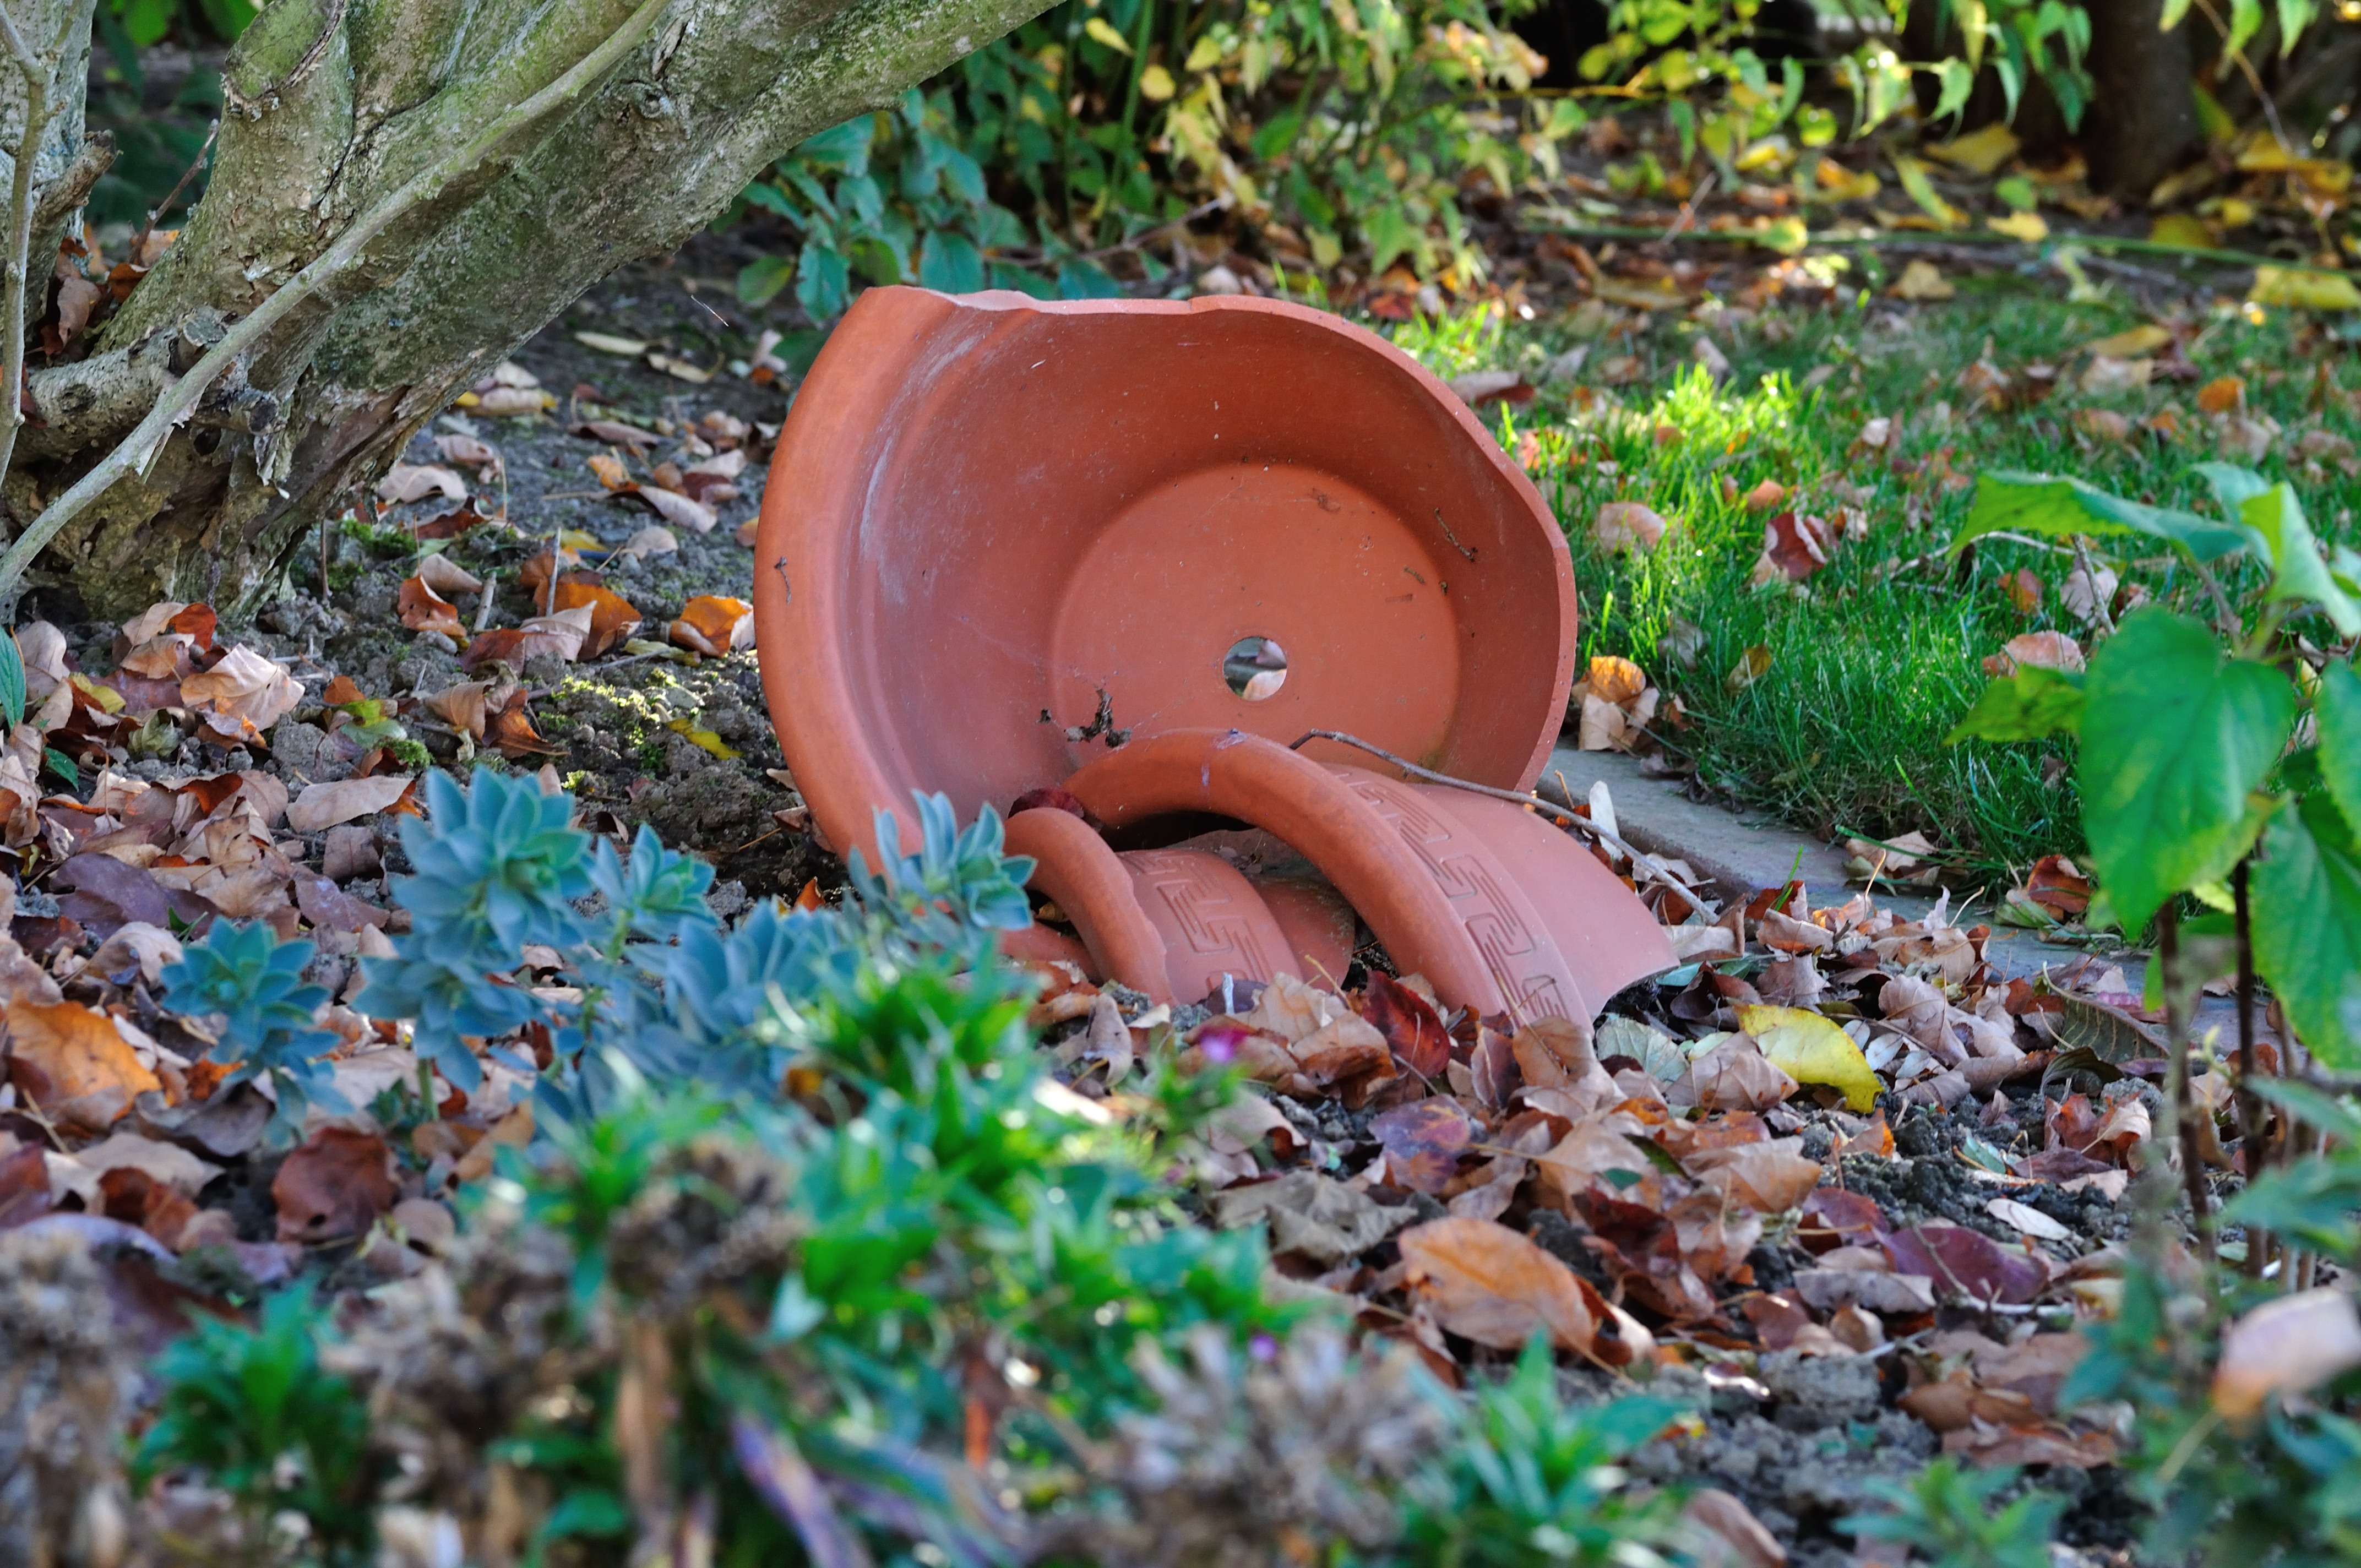
nature, forest, lawn, leaf, flower, green, autumn, broken, backyard, soil, botany, garden, flora, season, autumn mood, leaves, flowerpot, woodland, yard, autumn colours